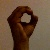
The image shows a hand gesture representing the letter 'O' in Indian Sign Language.